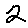
Label: 2